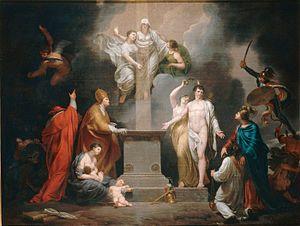
Allégorie du Concordat de 1801
Le concordat de Fontainebleau est un traité signé entre le Saint-Siège de Pie VII et l’Empire français de Napoléon Iᵉʳ à Fontainebleau, le 25 janvier 1813 et promulgué le 13 février 1813.